National Association of Rocketry

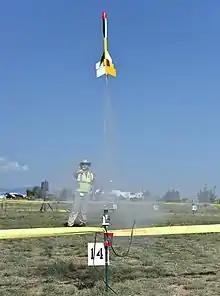
Launch of a Farside-X at NARAM 60.

The NAR's National Convention (NARCON) is usually held during the late winter. The three-day event includes technical presentations, guest speakers, and a Saturday night banquet, and is often held at a historic destination such as Cape Canaveral or the Museum of Flight.